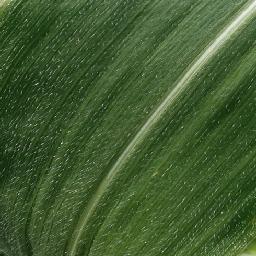
Label: Corn___healthy